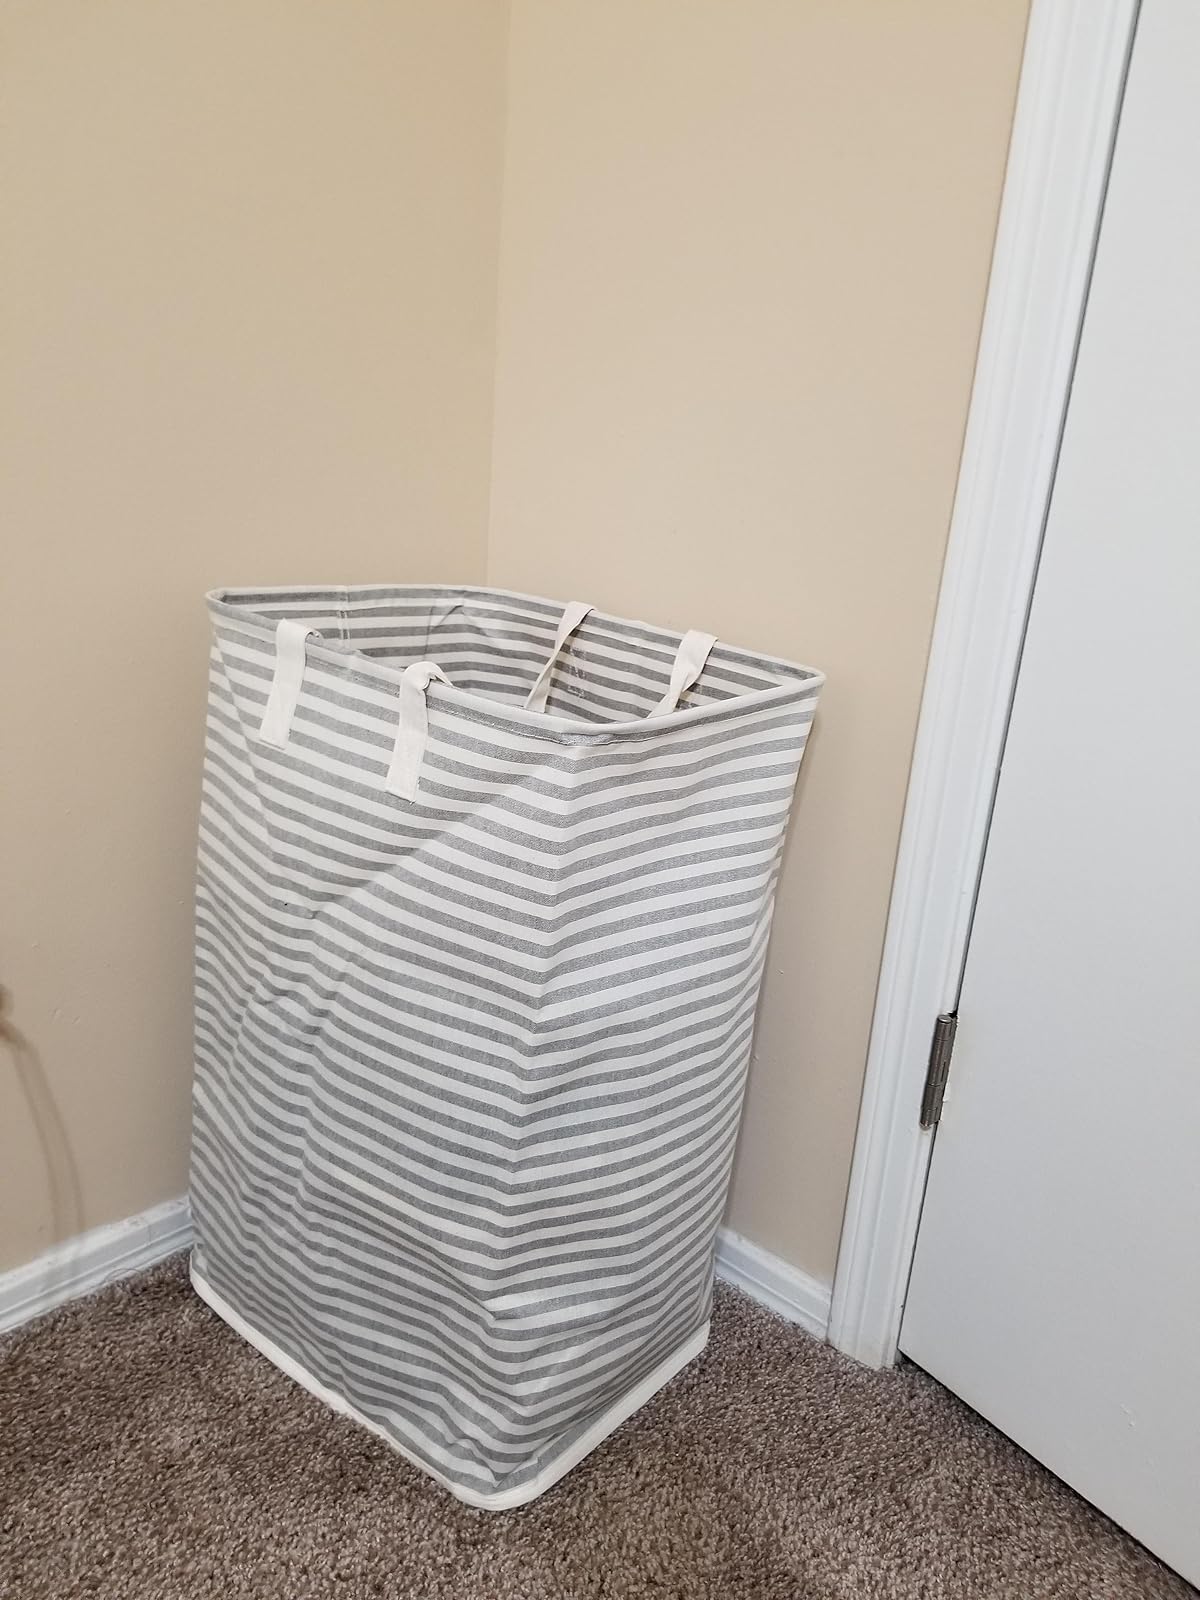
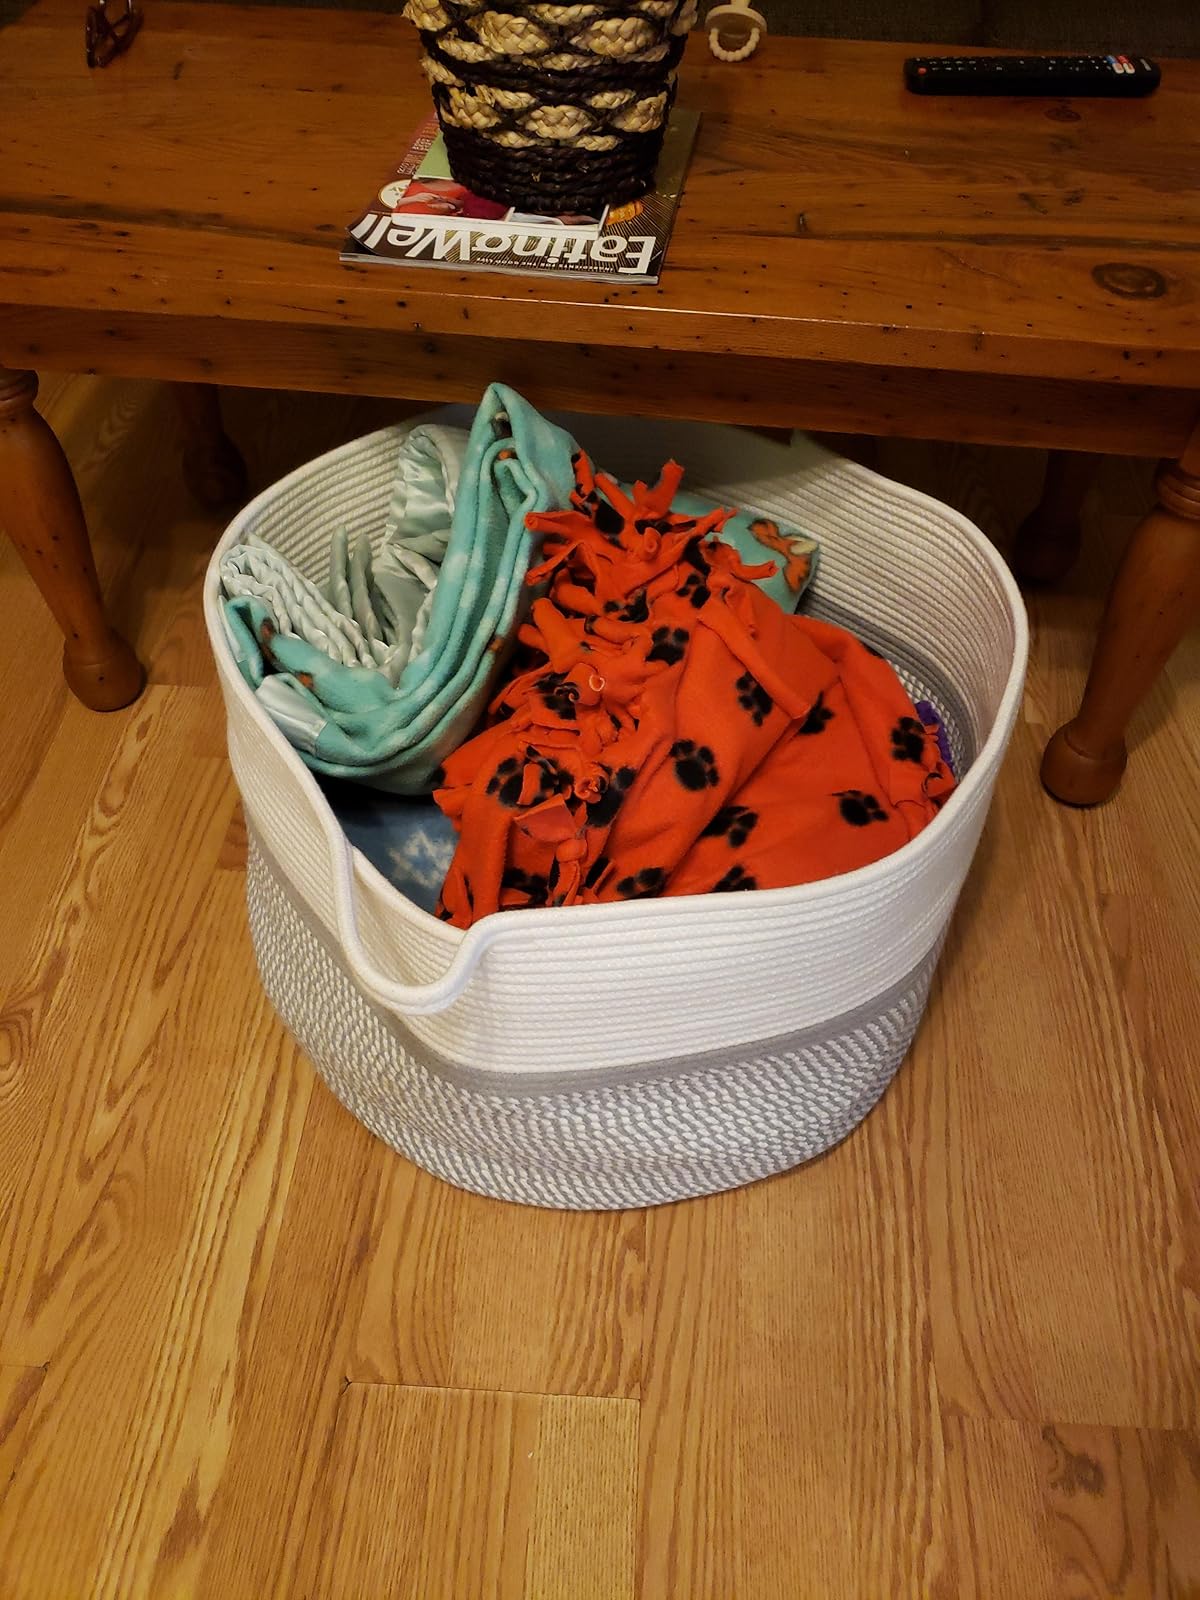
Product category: items_hamper
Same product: no